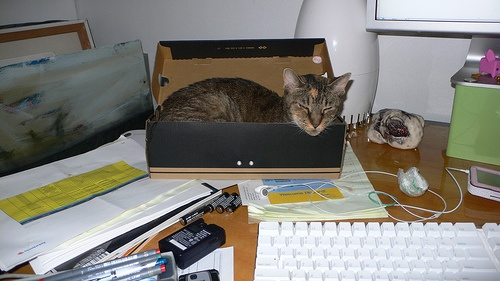
A small cat sleeping in a shoe box on a desk.
A cat sleeping in a box that's on a work desk.
Cat sleeping in a box on a desk top.
The cat lays in the box on the table cluttered with papers and electronics.
A black and gray cat sleeps in a shoe box on a desk near a keyboard.